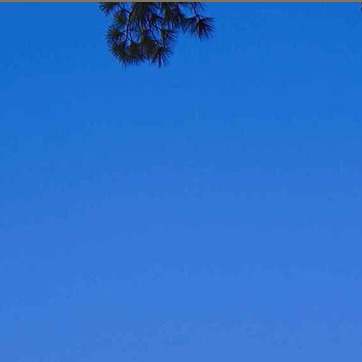
Material: sky